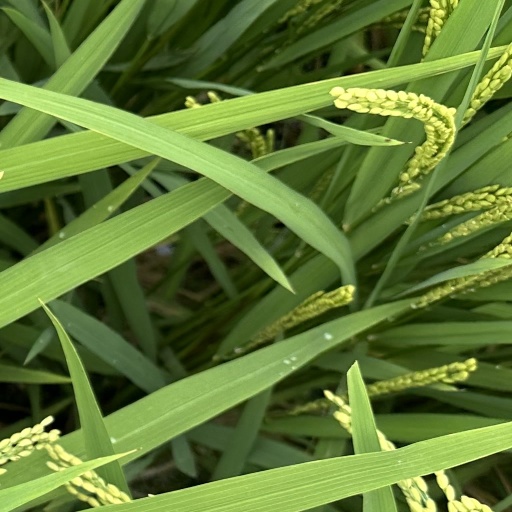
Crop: rice